Gandia

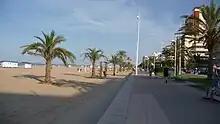
Beach in Gandia

With its long, wide, golden, sandy beaches Gandia is one of the major tourist destinations in Spain. Traditionally Gandia's tourism has a domestic base, with the majority coming from Madrid, although in recent years it has been an increasingly popular destination for international tourists, mainly French, German and British.